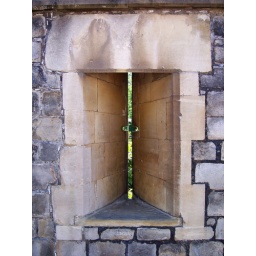
archers window at castle in England